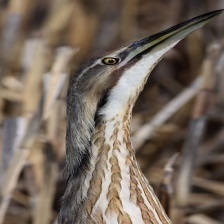
Species: AMERICAN BITTERN
Scientific name: BOTAURUS LENTIGINOSUS